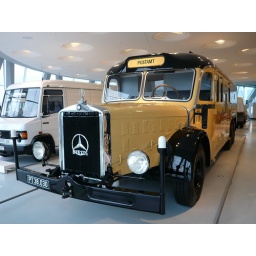
our house in the middle of the street